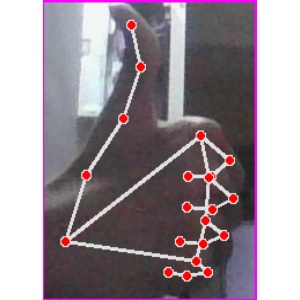
अक्षर: थ